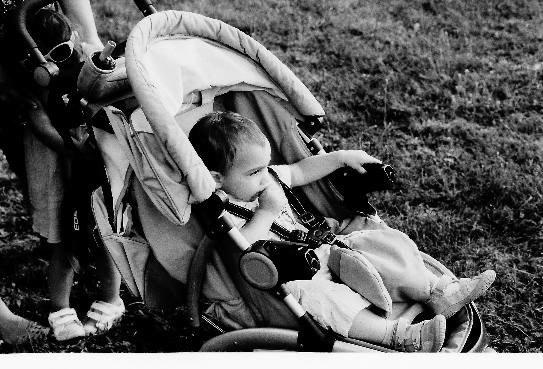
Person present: Yes